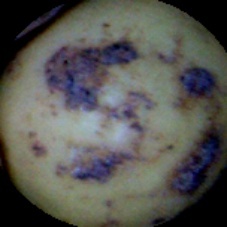
Label: Spotted